Valley campaigns of 1864

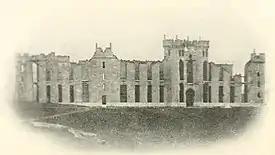
The ruins of the Virginia Military Institute after Hunter's Raid in 1864.

The first campaign started with Grant's planned invasion of the Shenandoah Valley from the Department of West Virginia, which Gen. Sigel commanded. West Virginia had been created by the Federal government as a Union state in 1863, but many of the Confederate troops defending the Valley had been recruited in the new state. Grant ordered Sigel to move "up the Valley" (i.e., southwest to the higher elevations) with 10,000 men to destroy the Confederate railroad, hospital and supply center at Lynchburg, Virginia.